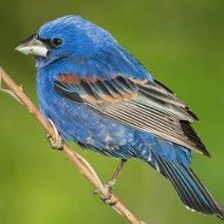
Species: BLUE GROSBEAK
Scientific name: PASSERINA CAERULEA